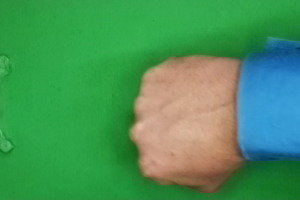
Label: rock